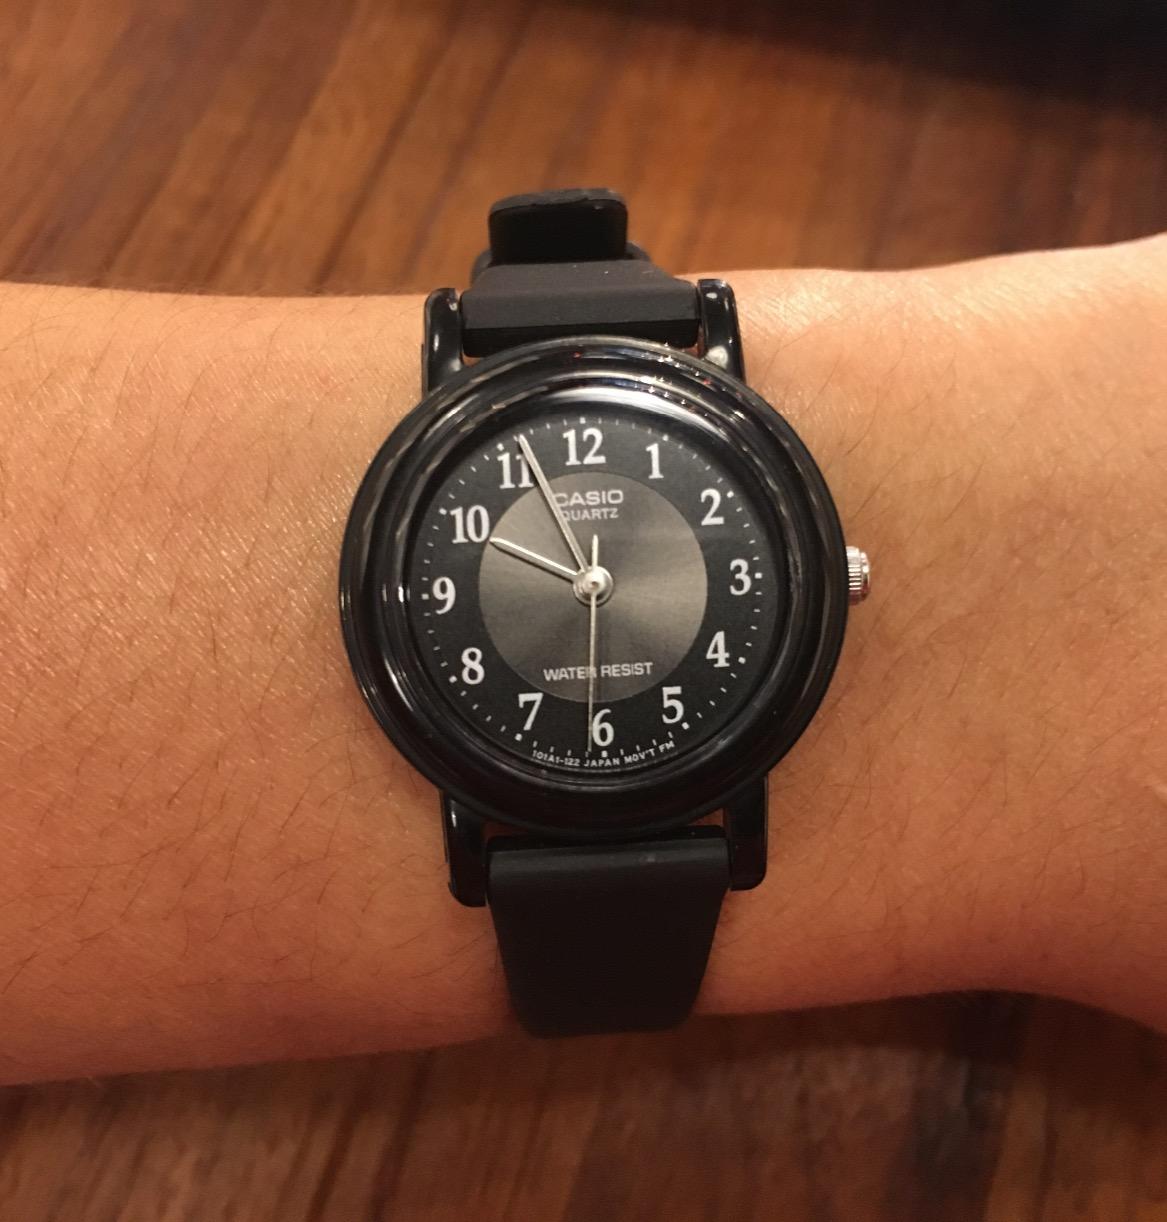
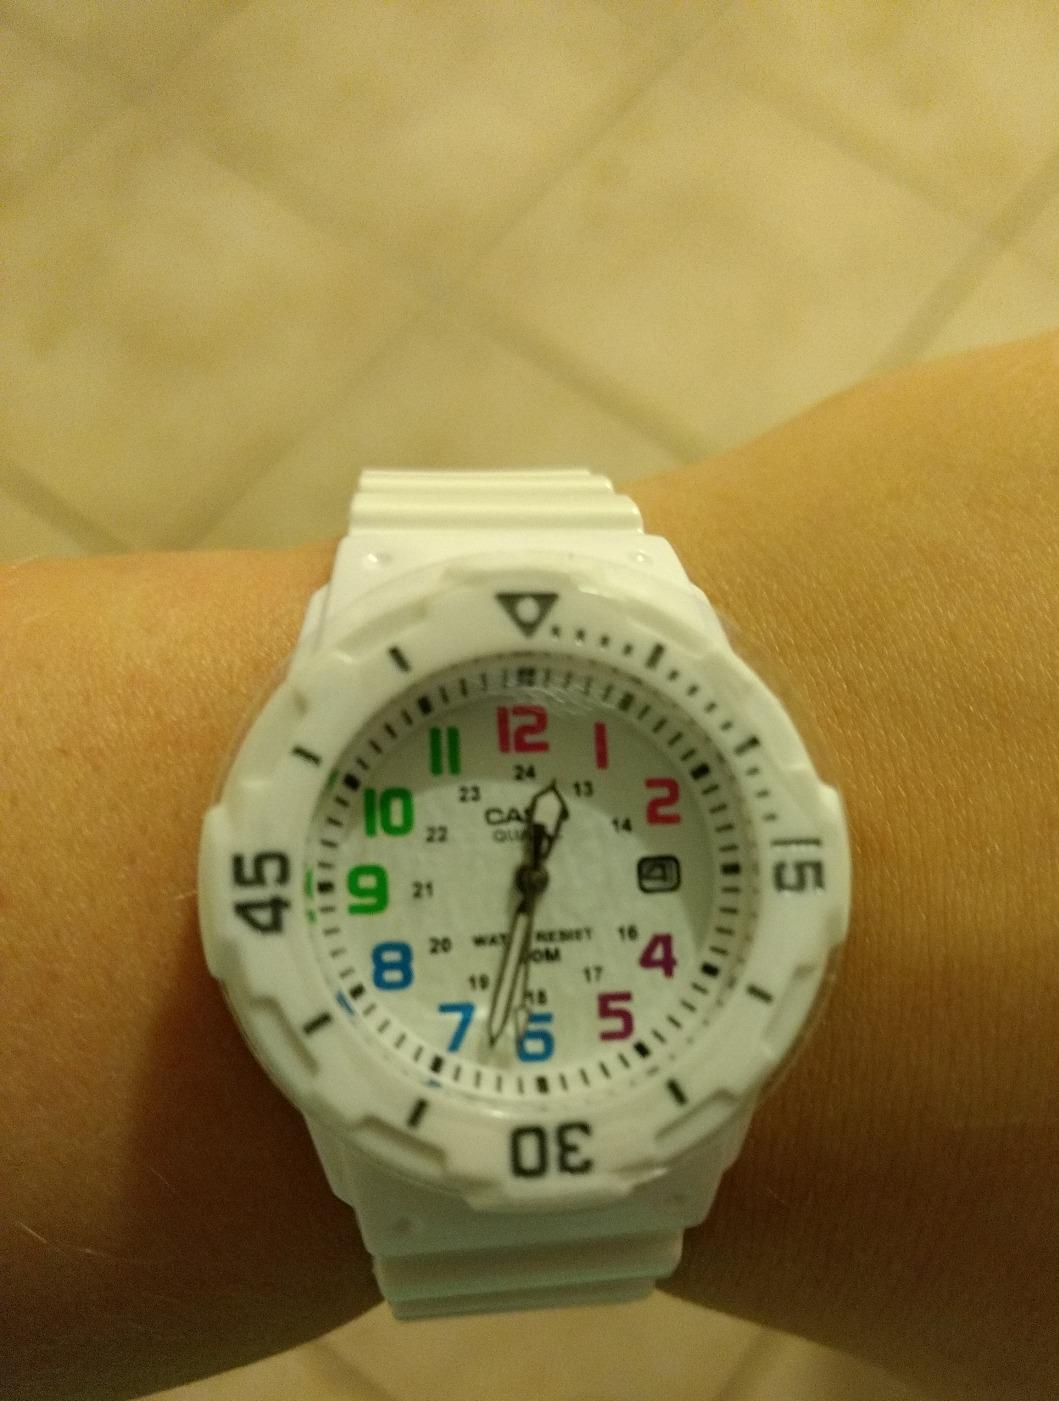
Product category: accessories_watch
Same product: no